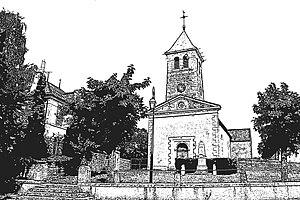
Eglise de notre village de Montmançon
Montmançon est une commune française située dans le canton d'Auxonne du département de la Côte-d'Or en région Bourgogne-Franche-Comté.